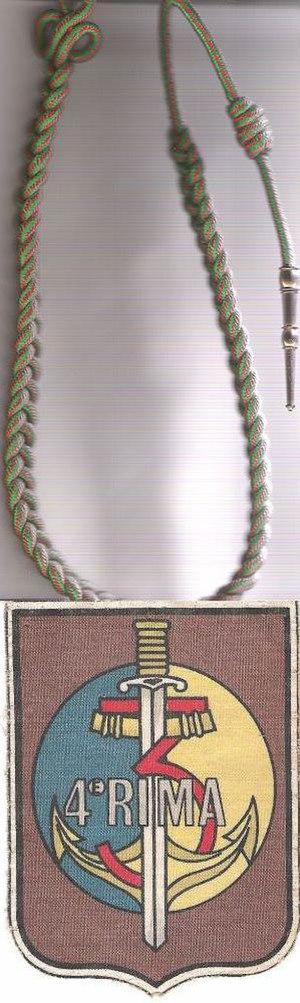
fourragère aux couleurs du ruban de la croix de guerre 1914-1918.
Le 4ᵉ régiment d'infanterie marine est une unité de l'armée de terre des forces françaises. Ce régiment fait partie des « Quatre Grands », également appelés « Quatre Vieux », de l'infanterie de marine qui tenaient garnison depuis 1854 dans chacun des quatre ports militaires français, prêts à embarquer : le « Grand Un » à Cherbourg, le « Grand Deux » à Brest, le « Grand Trois » à Rochefort et le « Grand Quatre » à Toulon. Avec ses frères d'armes du 1ᵉʳ régiment d'infanterie de marine et une partie du 1ᵉʳ régiment d'artillerie de marine, il forma une des deux brigades de la Division Bleue à Bazeilles en 1870.